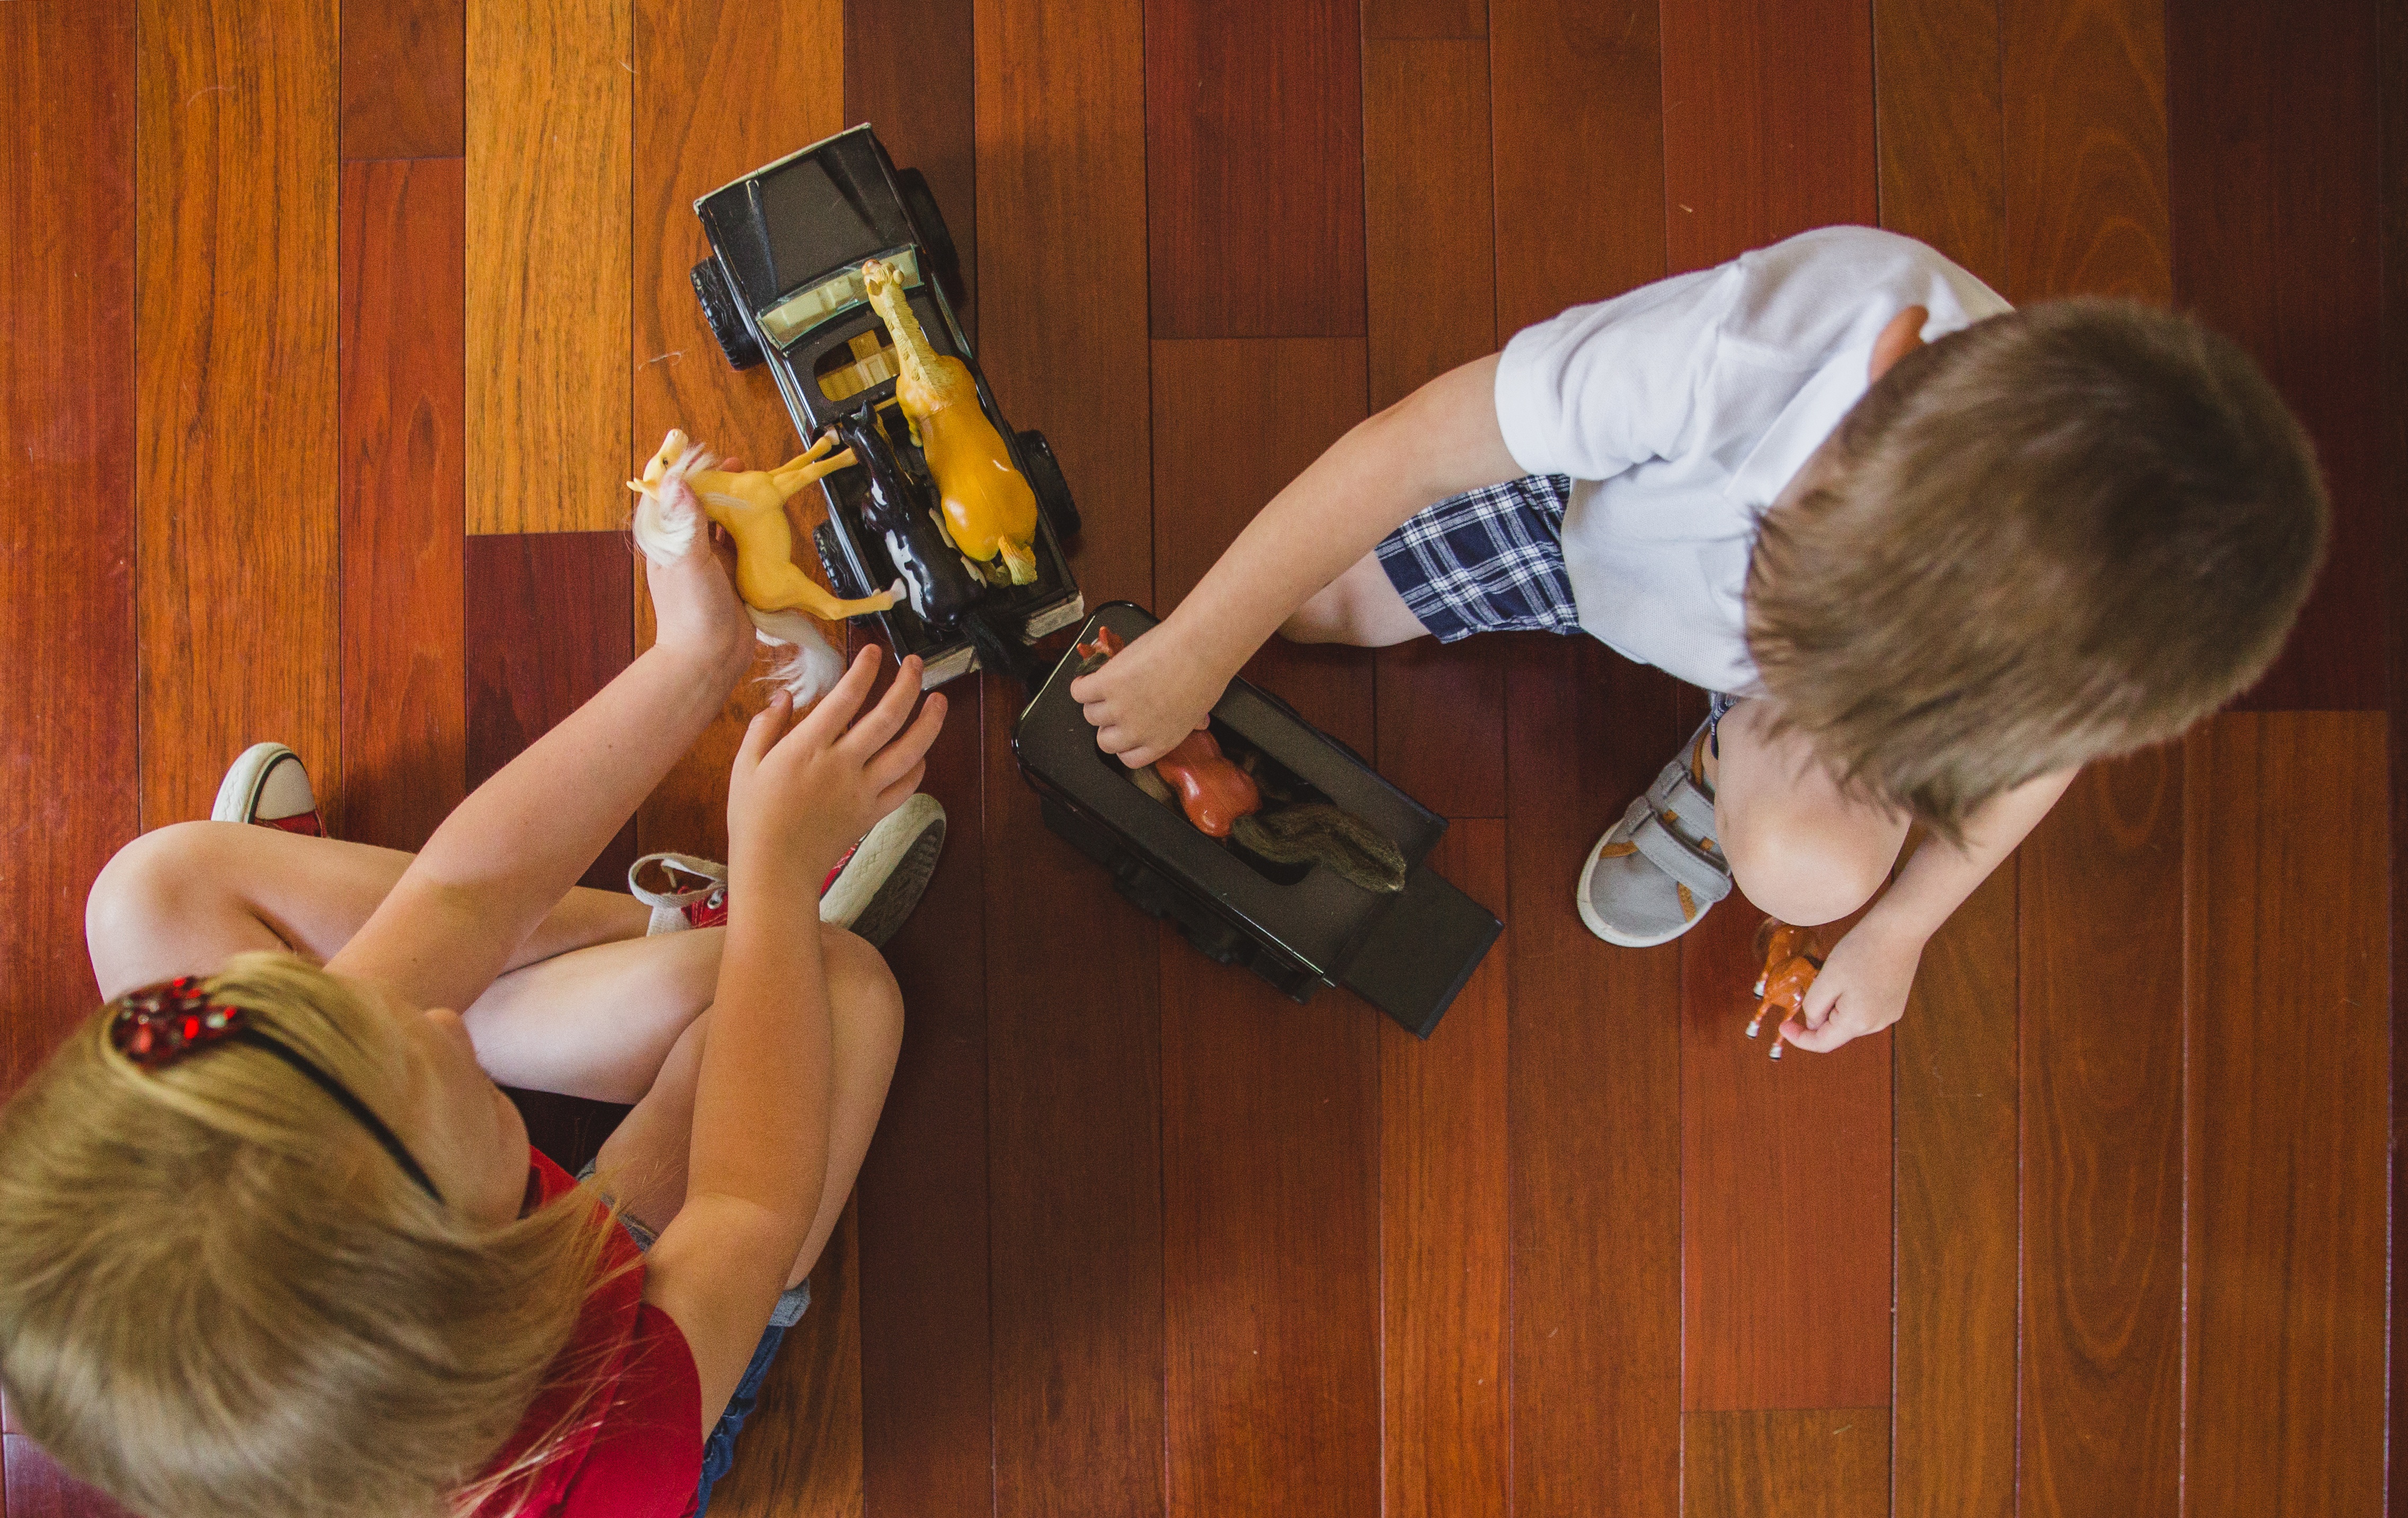
leg, human body, footwear